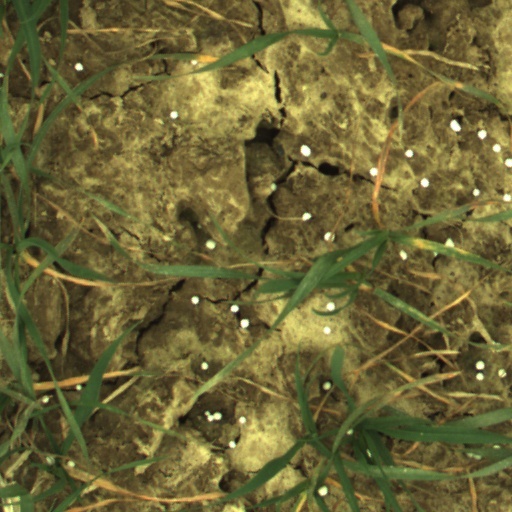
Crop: wheat